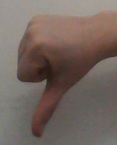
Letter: waw